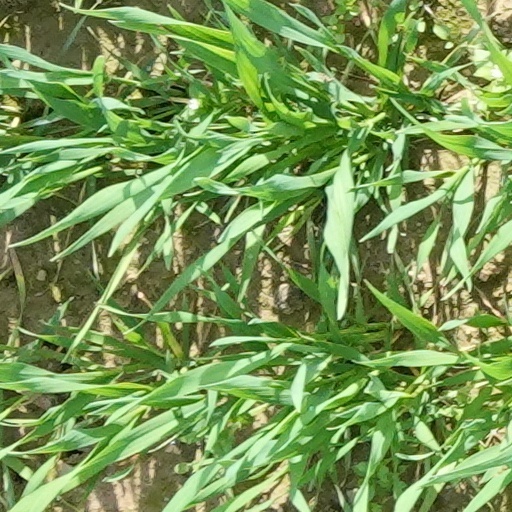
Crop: wheat